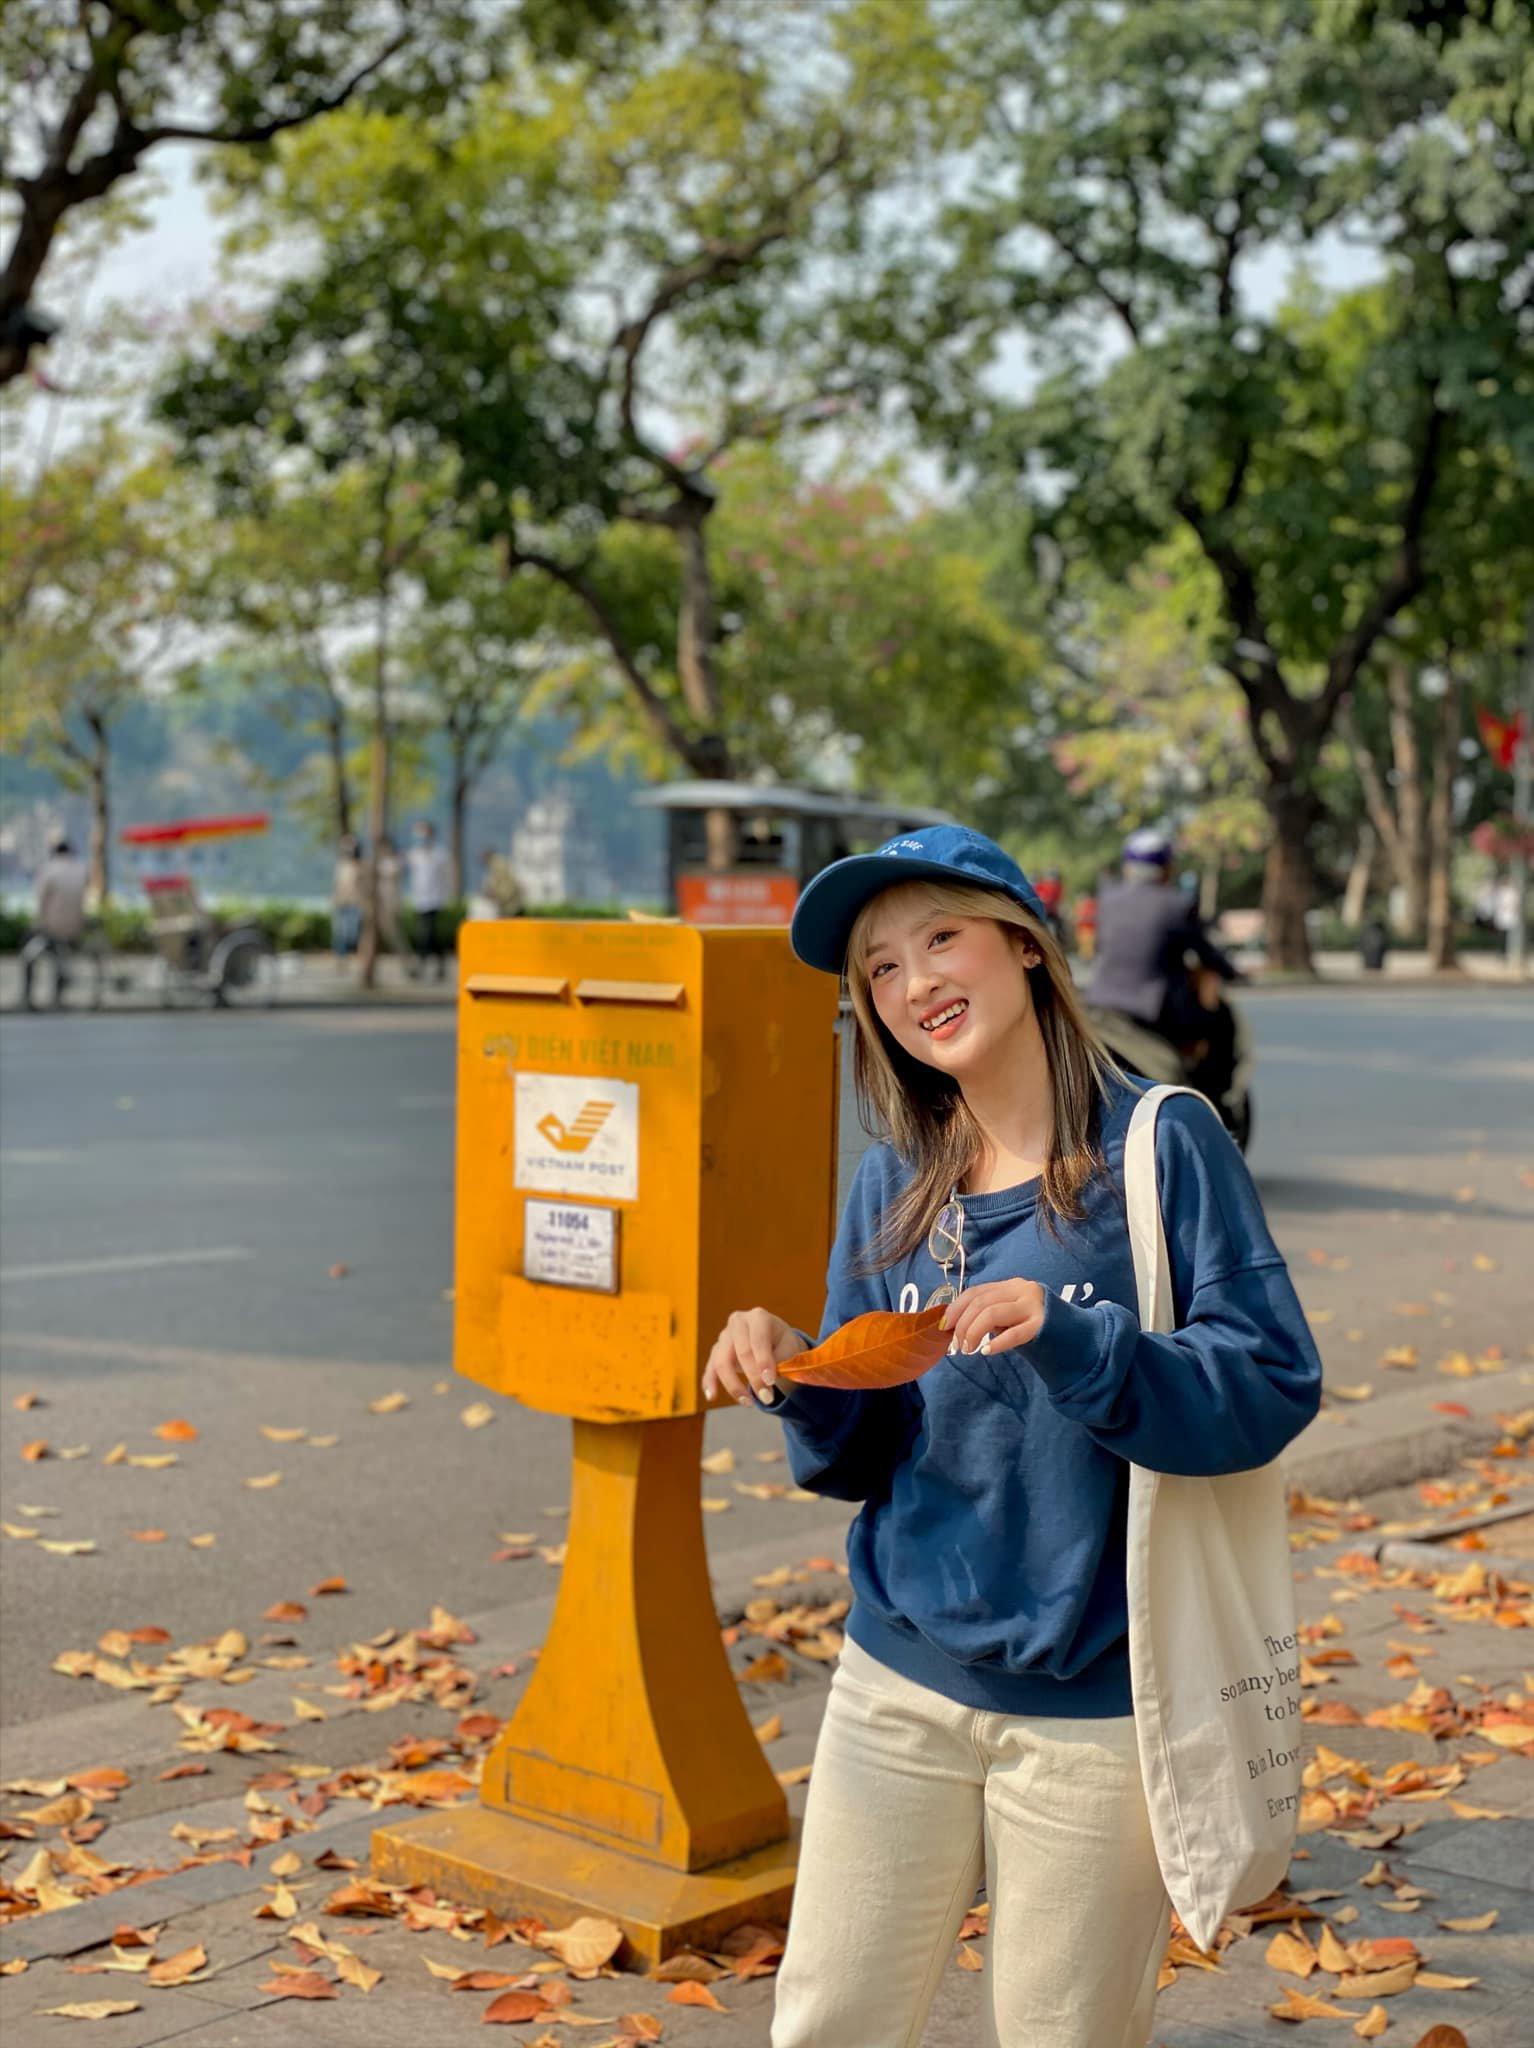
cô gái đang tạo dáng chụp ảnh ở gần cái hòm thư của bưu điẹn